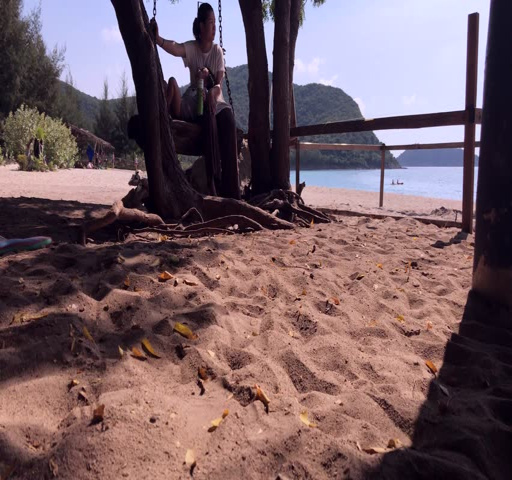
moms and babies sit on the beach by the sea